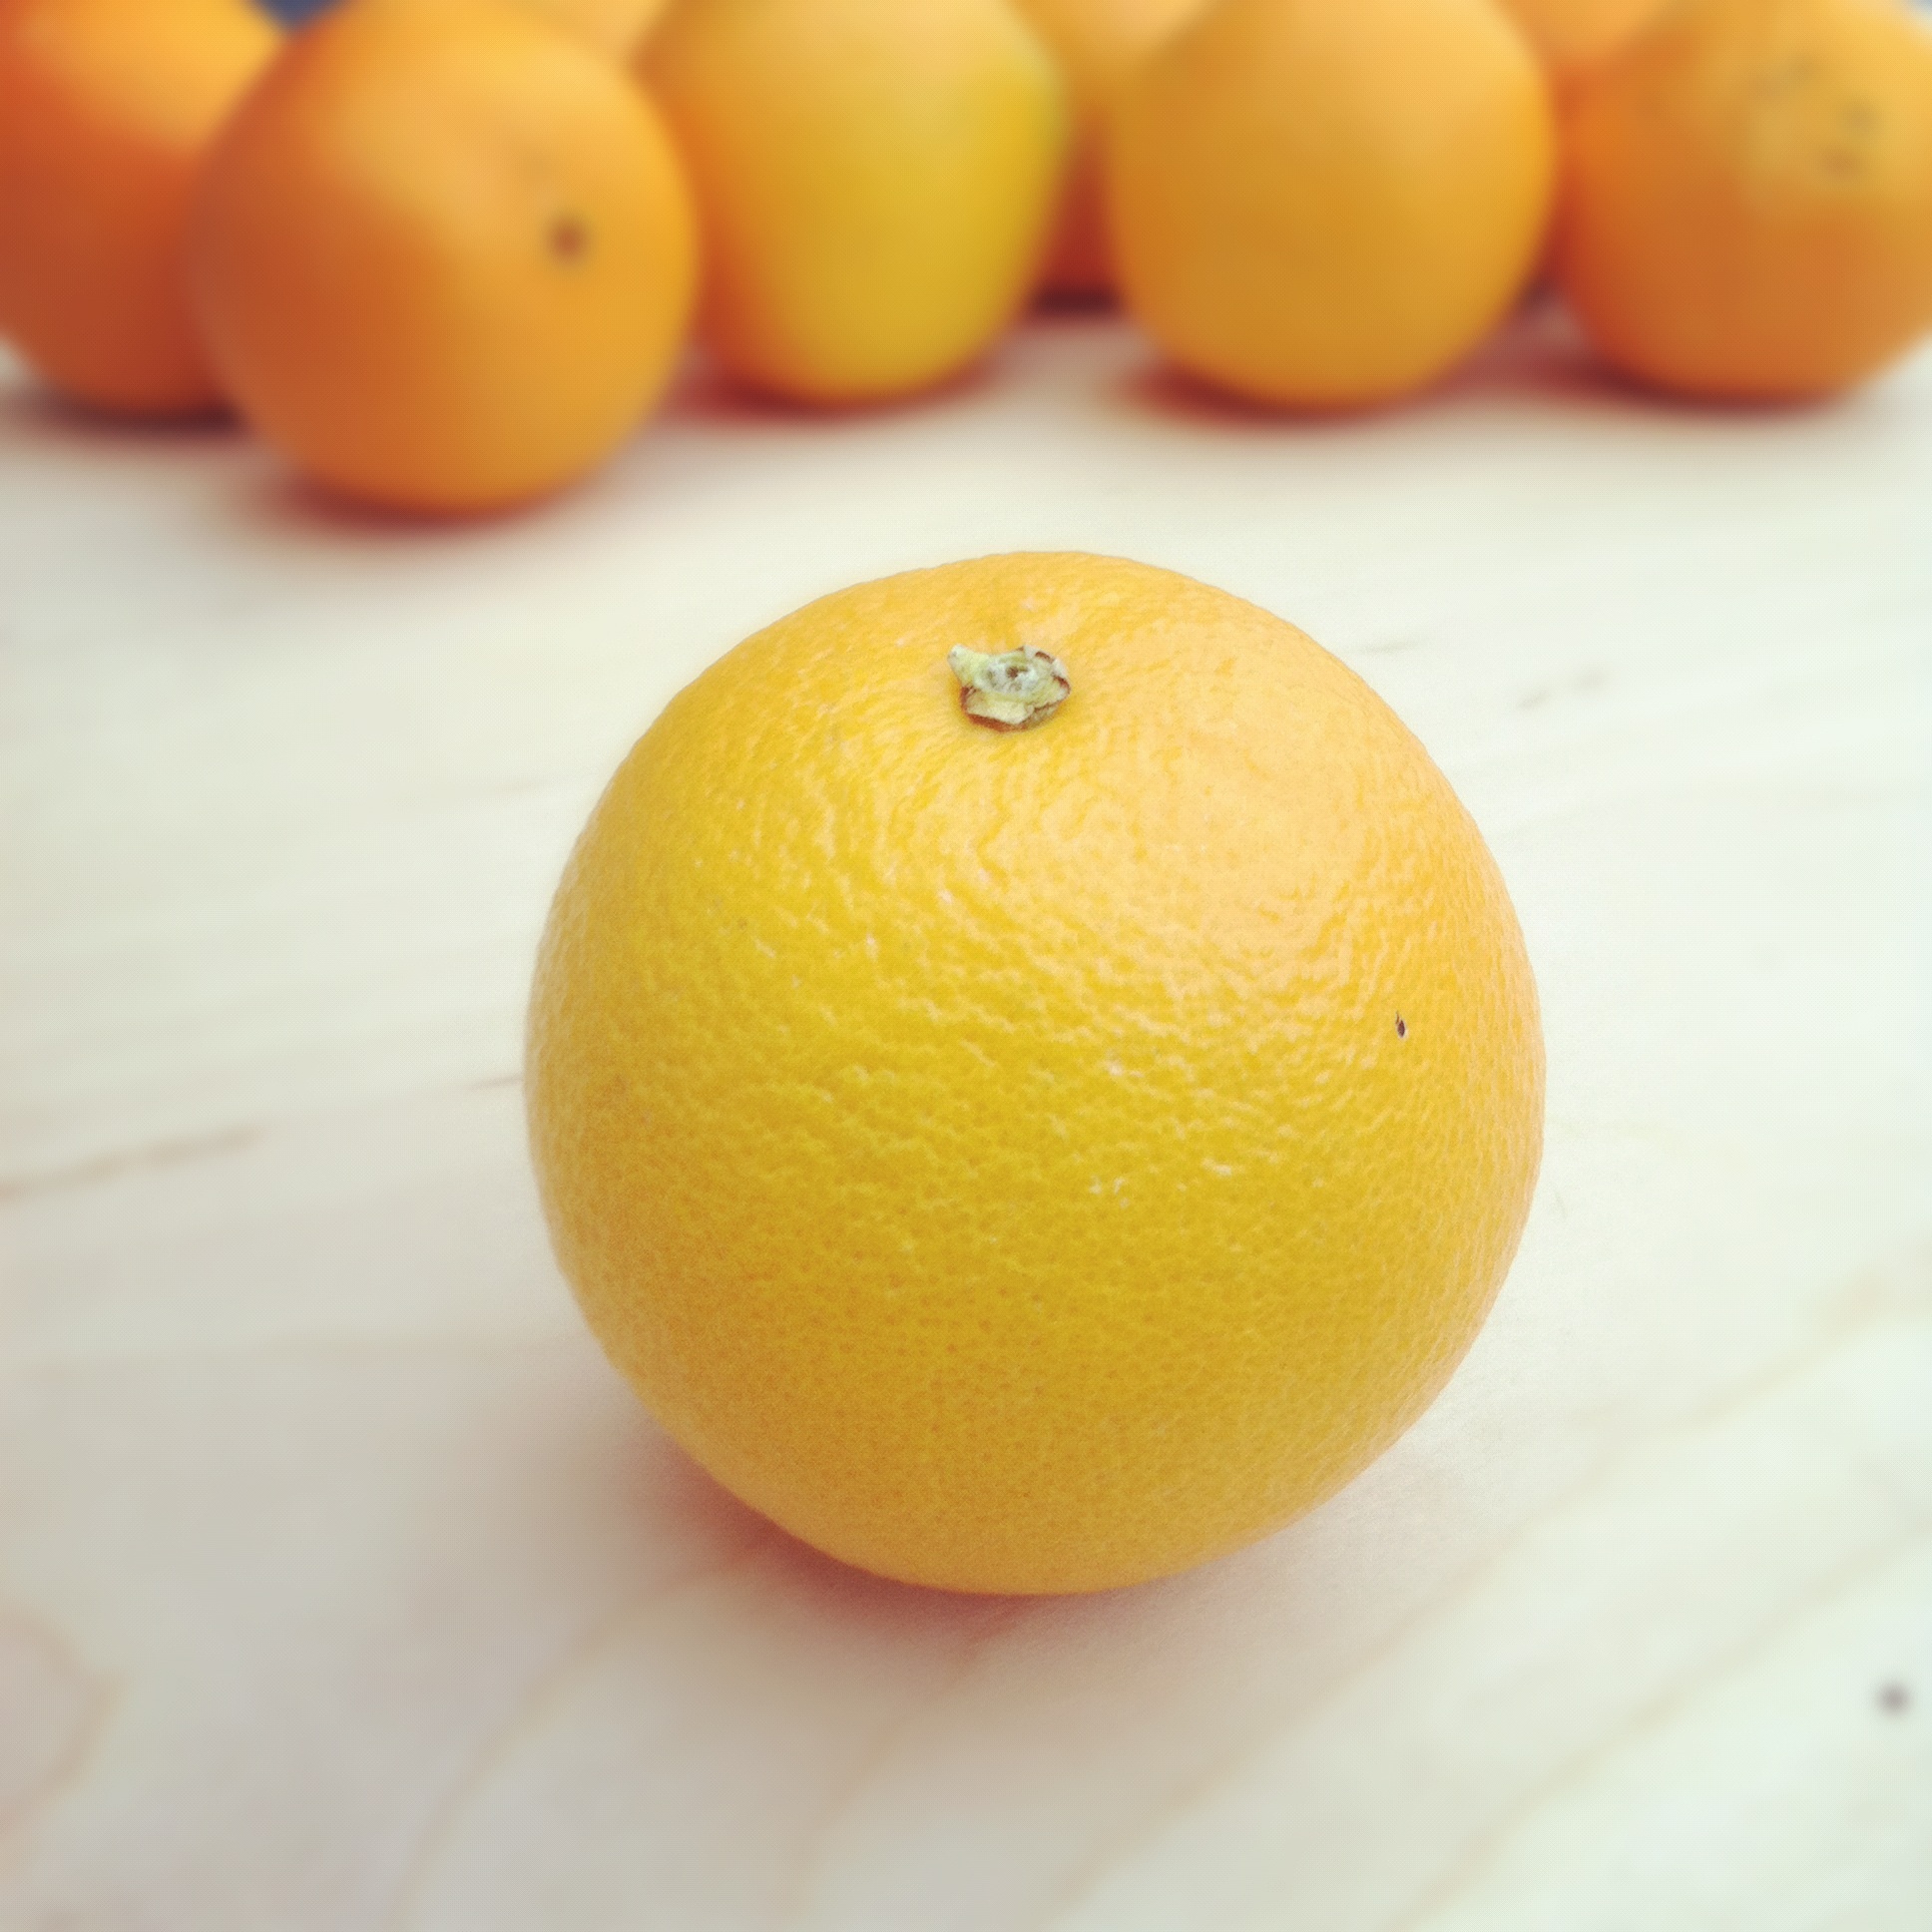
plant, fruit, sweet, orange, food, produce, natural, fresh, yellow, juicy, healthy, lemon, grapefruit, vitamin, nutrition, tangerine, vegetarian, clementine, diet, organic, citrus, dieting, flowering plant, bitter orange, mandarin orange, land plant, sweet lemon, meyer lemon, tangelo